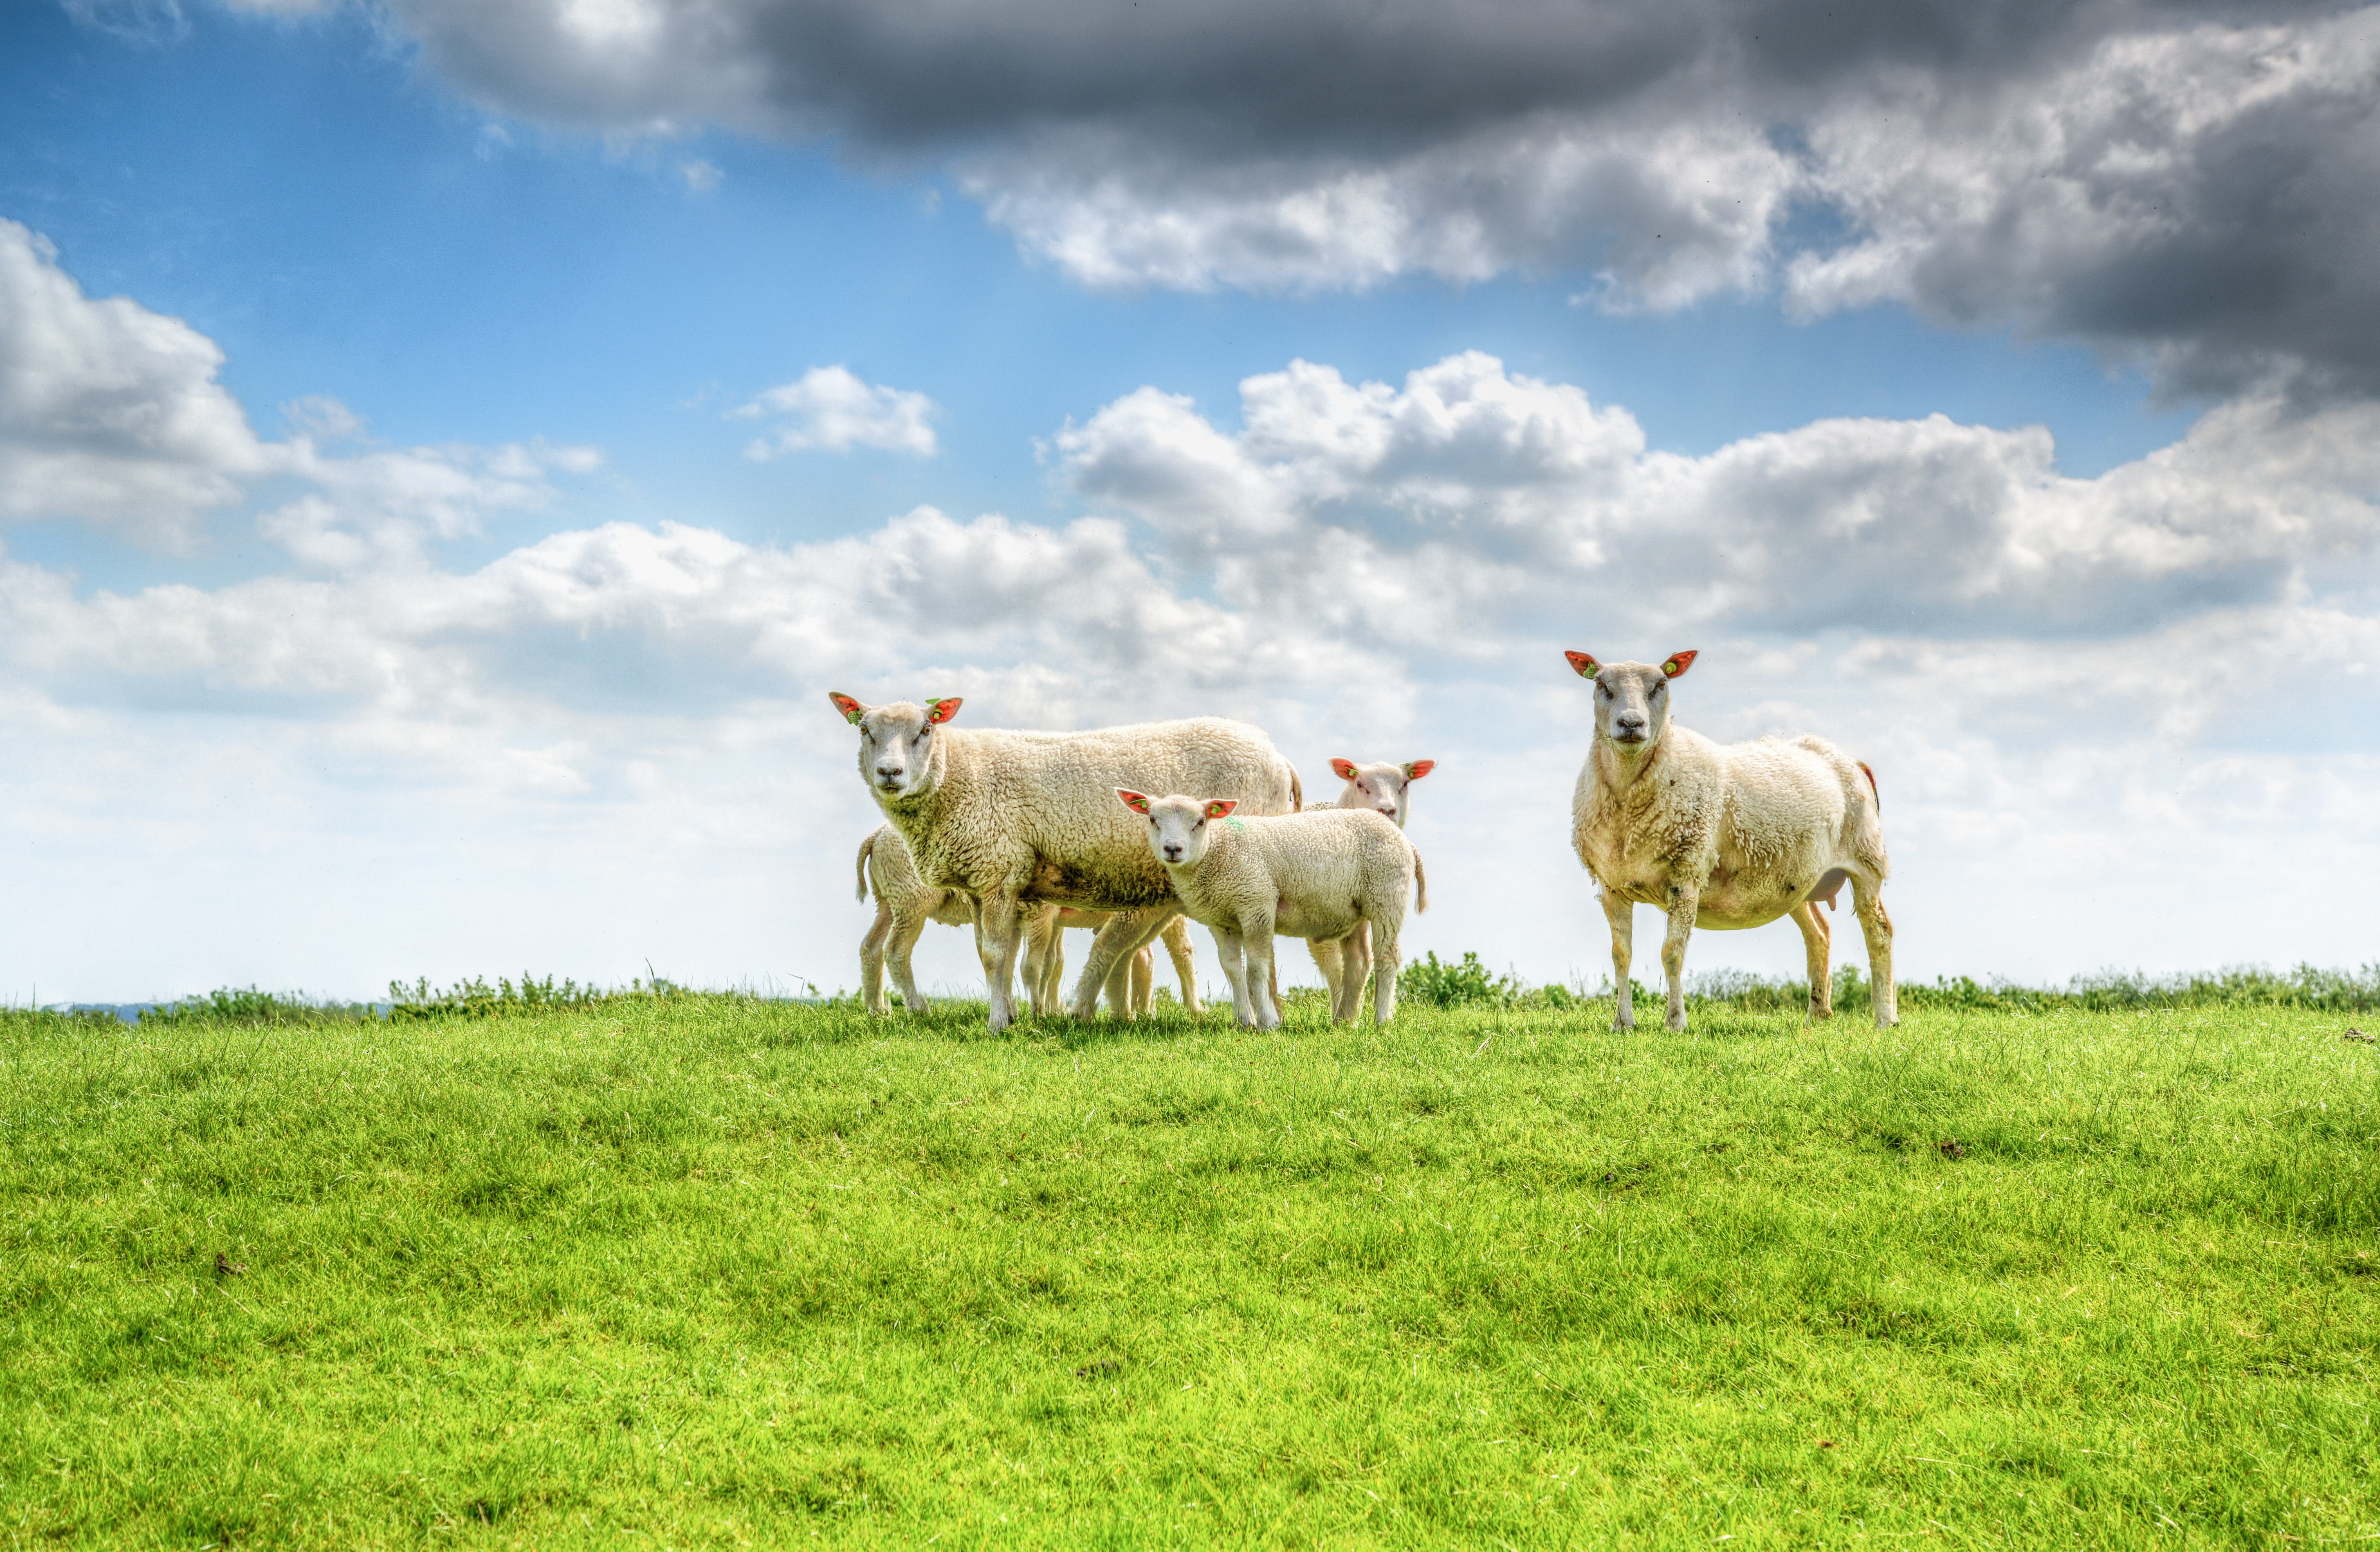
grassland, pasture, green, meadow, sky, natural landscape, natural environment, grass, grazing, rural area, field, livestock, wildlife, herd, hill, cloud, farm, bovine, plant, landscape, goats, cow goat family, sheep, prairie